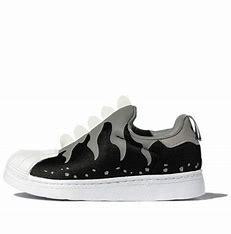
Brand: adidas
Model: originals BP Adidas Originals Superstar 360 C